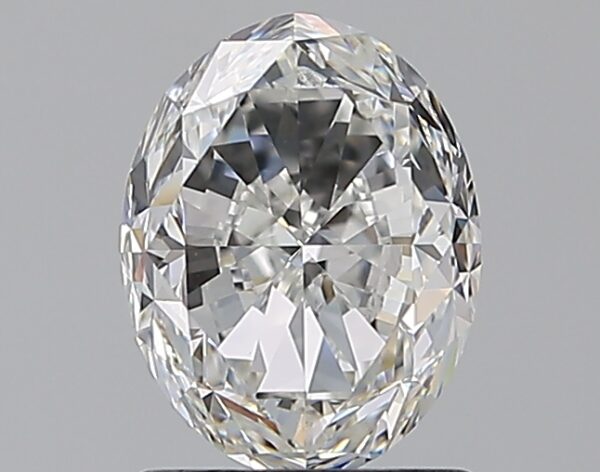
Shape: oval
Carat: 1.5
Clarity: VS1
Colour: G
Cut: FG
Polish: VG
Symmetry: VG
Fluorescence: F
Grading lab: GIA
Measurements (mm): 7.72 x 5.93 x 4.27